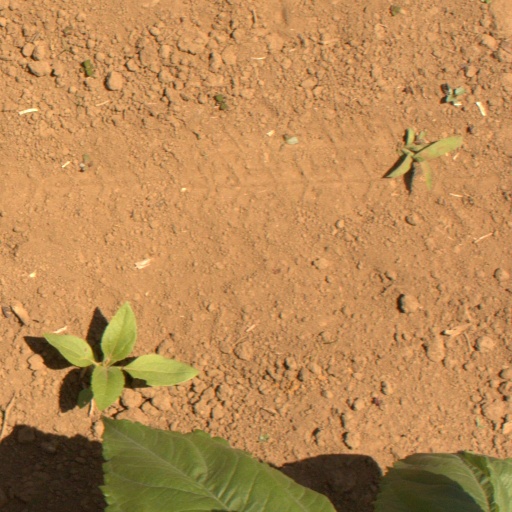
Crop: Jerusalem artichoke